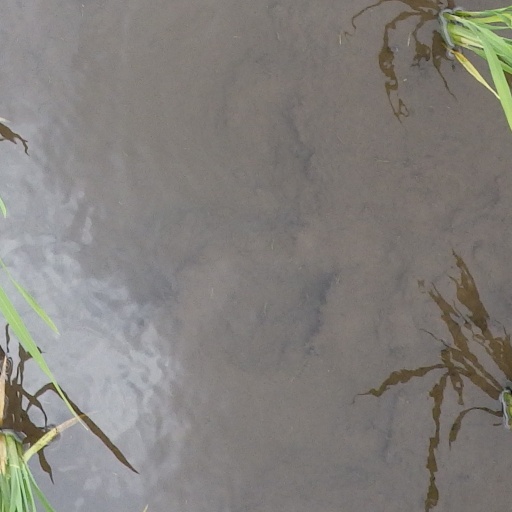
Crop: rice